Ontraport

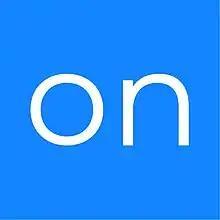
Ontraport logo

Ontraport is a "business automation software for entrepreneurs, solopreneurs and small businesses" that incorporates tools like CRM, marketing automation, ECommerce and reporting.